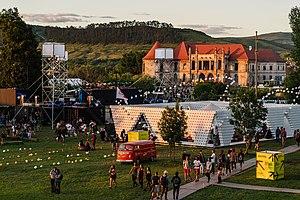
Electric Castle est un festival de musique organisé dans le domaine transylvain du château de Bánffy, près de Cluj-Napoca en Roumanie. Il associe musique, technologie et arts alternatifs. Il propose de nombreux genres musicaux, notamment rock, indie, hip hop, électronique, techno, batterie et basse, ainsi que des installations artistiques.